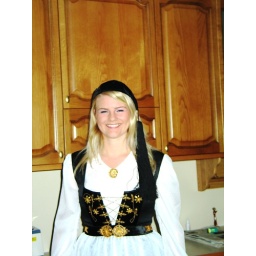
A girl in national dress